Reproduction and life cycle of the golden eagle

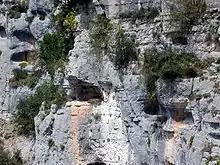
Eyrie (in hollow at left center) in the Valley of the Siagne de la Pare, Alpes-Maritimes, France

Golden eagles usually mate for life. A breeding pair is formed in a courtship display. This courtship includes undulating displays by both in the pair, with the male bird picking up a piece of rock and dropping it only to enter into a steep dive and catch it in mid-air, repeating the maneuver 3 or more times. The female takes a clump of earth and drops and catches it in the same fashion. Small sticks may also be used in this display. Compared to the bald eagle, golden eagles do not repeat courtship displays annually (which is believed to strengthen pair bonds) and rarely engage in talon-locking downward spirals.